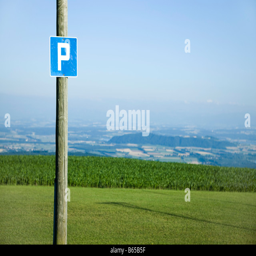
road sign of the letter , countryside in background